North Street Friends Meetinghouse

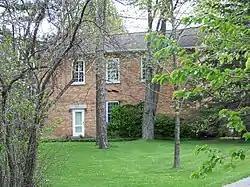

The North Street Friends Meetinghouse is a brick structure on Brick Church Road near Aurora, New York. It is significant for its associations with abolition, the Underground Railroad and the Women's Rights Movement in Central New York. It was added to the National Register of Historic Places in 2005.